Šubić family

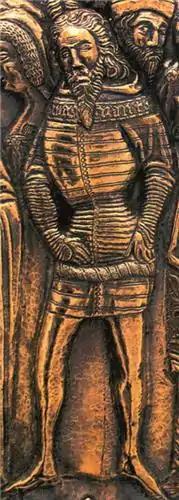
Paul I, Ban (viceroy) of Croatia

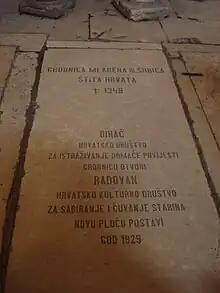
Mladen III Šubić of Bribir gravestone in the Trogir Cathedral

During the reign of Demetrius Zvonimir (1075–1089), the mythical golden age of the Kingdom of Croatia, the highest court offices of ("comes camerarius") and ("comes palatinus") were held by "Budez" and "Dominicus", both of the lineage. During the 13th and 14th centuries Brebers were many times called to cover the post of count in the townships of Split, Trogir, Skradin and Omiš, primarily clashing with Domald of Sidraga, Kačić and Nelipić family. In the documents, it is possible to identify six different branches of the Breber clan. The most illustrious of which is the one descended from "iupanus Miroslaus Brebriensis, filius Bogdanizi" (1184). His great-grandson Paul, mentioned above, reached the peak of power towards the end of the 13th century. He was Ban of Croatia and Dalmatia, his rule extended to Bosnia, and with his brothers he controlled the maritime cities of Dalmatia. In these regions he was champion of the Pope and was instrumental in placing Charles, the firstborn of the King of Naples, on the throne of Hungary and Croatia. He was related to the King of Naples, the King of Serbia, the Da Camino lords of Treviso, and the Tiepolo and Dandolo patricians of Venice. When he died in 1312, his eldest son Mladen tried to maintain the hold over the other Croatian clans, but was unsuccessful and bit by bit lost land, castles and towns.